Raymond J. Ashton

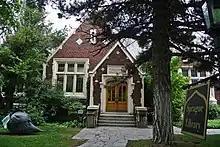
The Sprague Branch of the Salt Lake City Public Library, built in 1928.

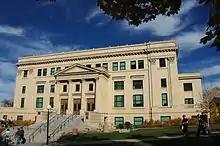
Gardner Hall of the University of Utah, designed by Ashton & Evans and built in 1931.

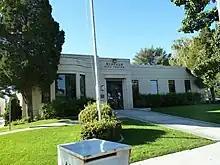
The former Salt Lake County Library in Midvale, completed in 1941.

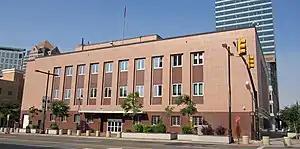
The Federal Reserve Bank of San Francisco Salt Lake City Branch, completed in 1959.

Raymond J. Ashton (1887–1973) was an American architect in practice in Salt Lake City from 1919 until 1970. From 1943 to 1945 he was president of the American Institute of Architects.